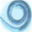
Label: worm